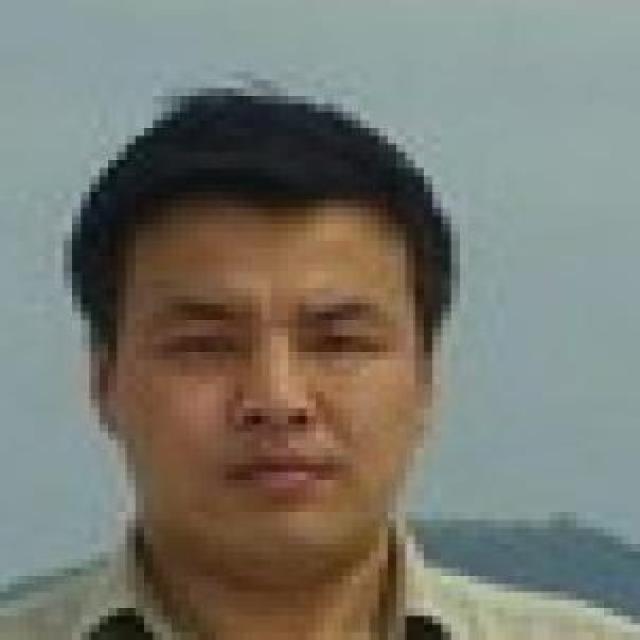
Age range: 21-44